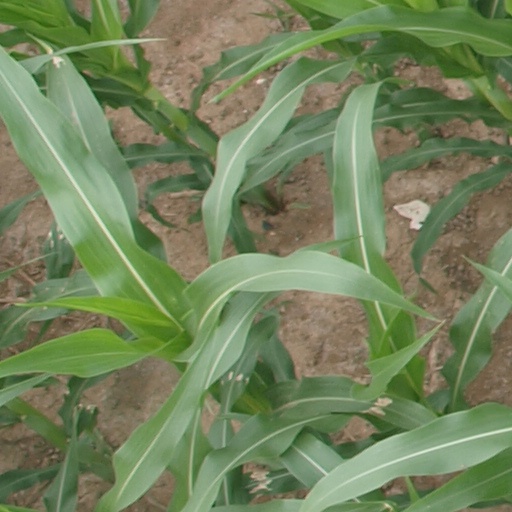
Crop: maize; corn